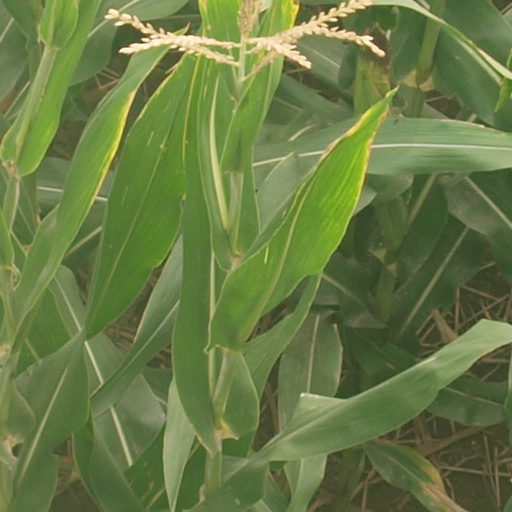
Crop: maize; corn